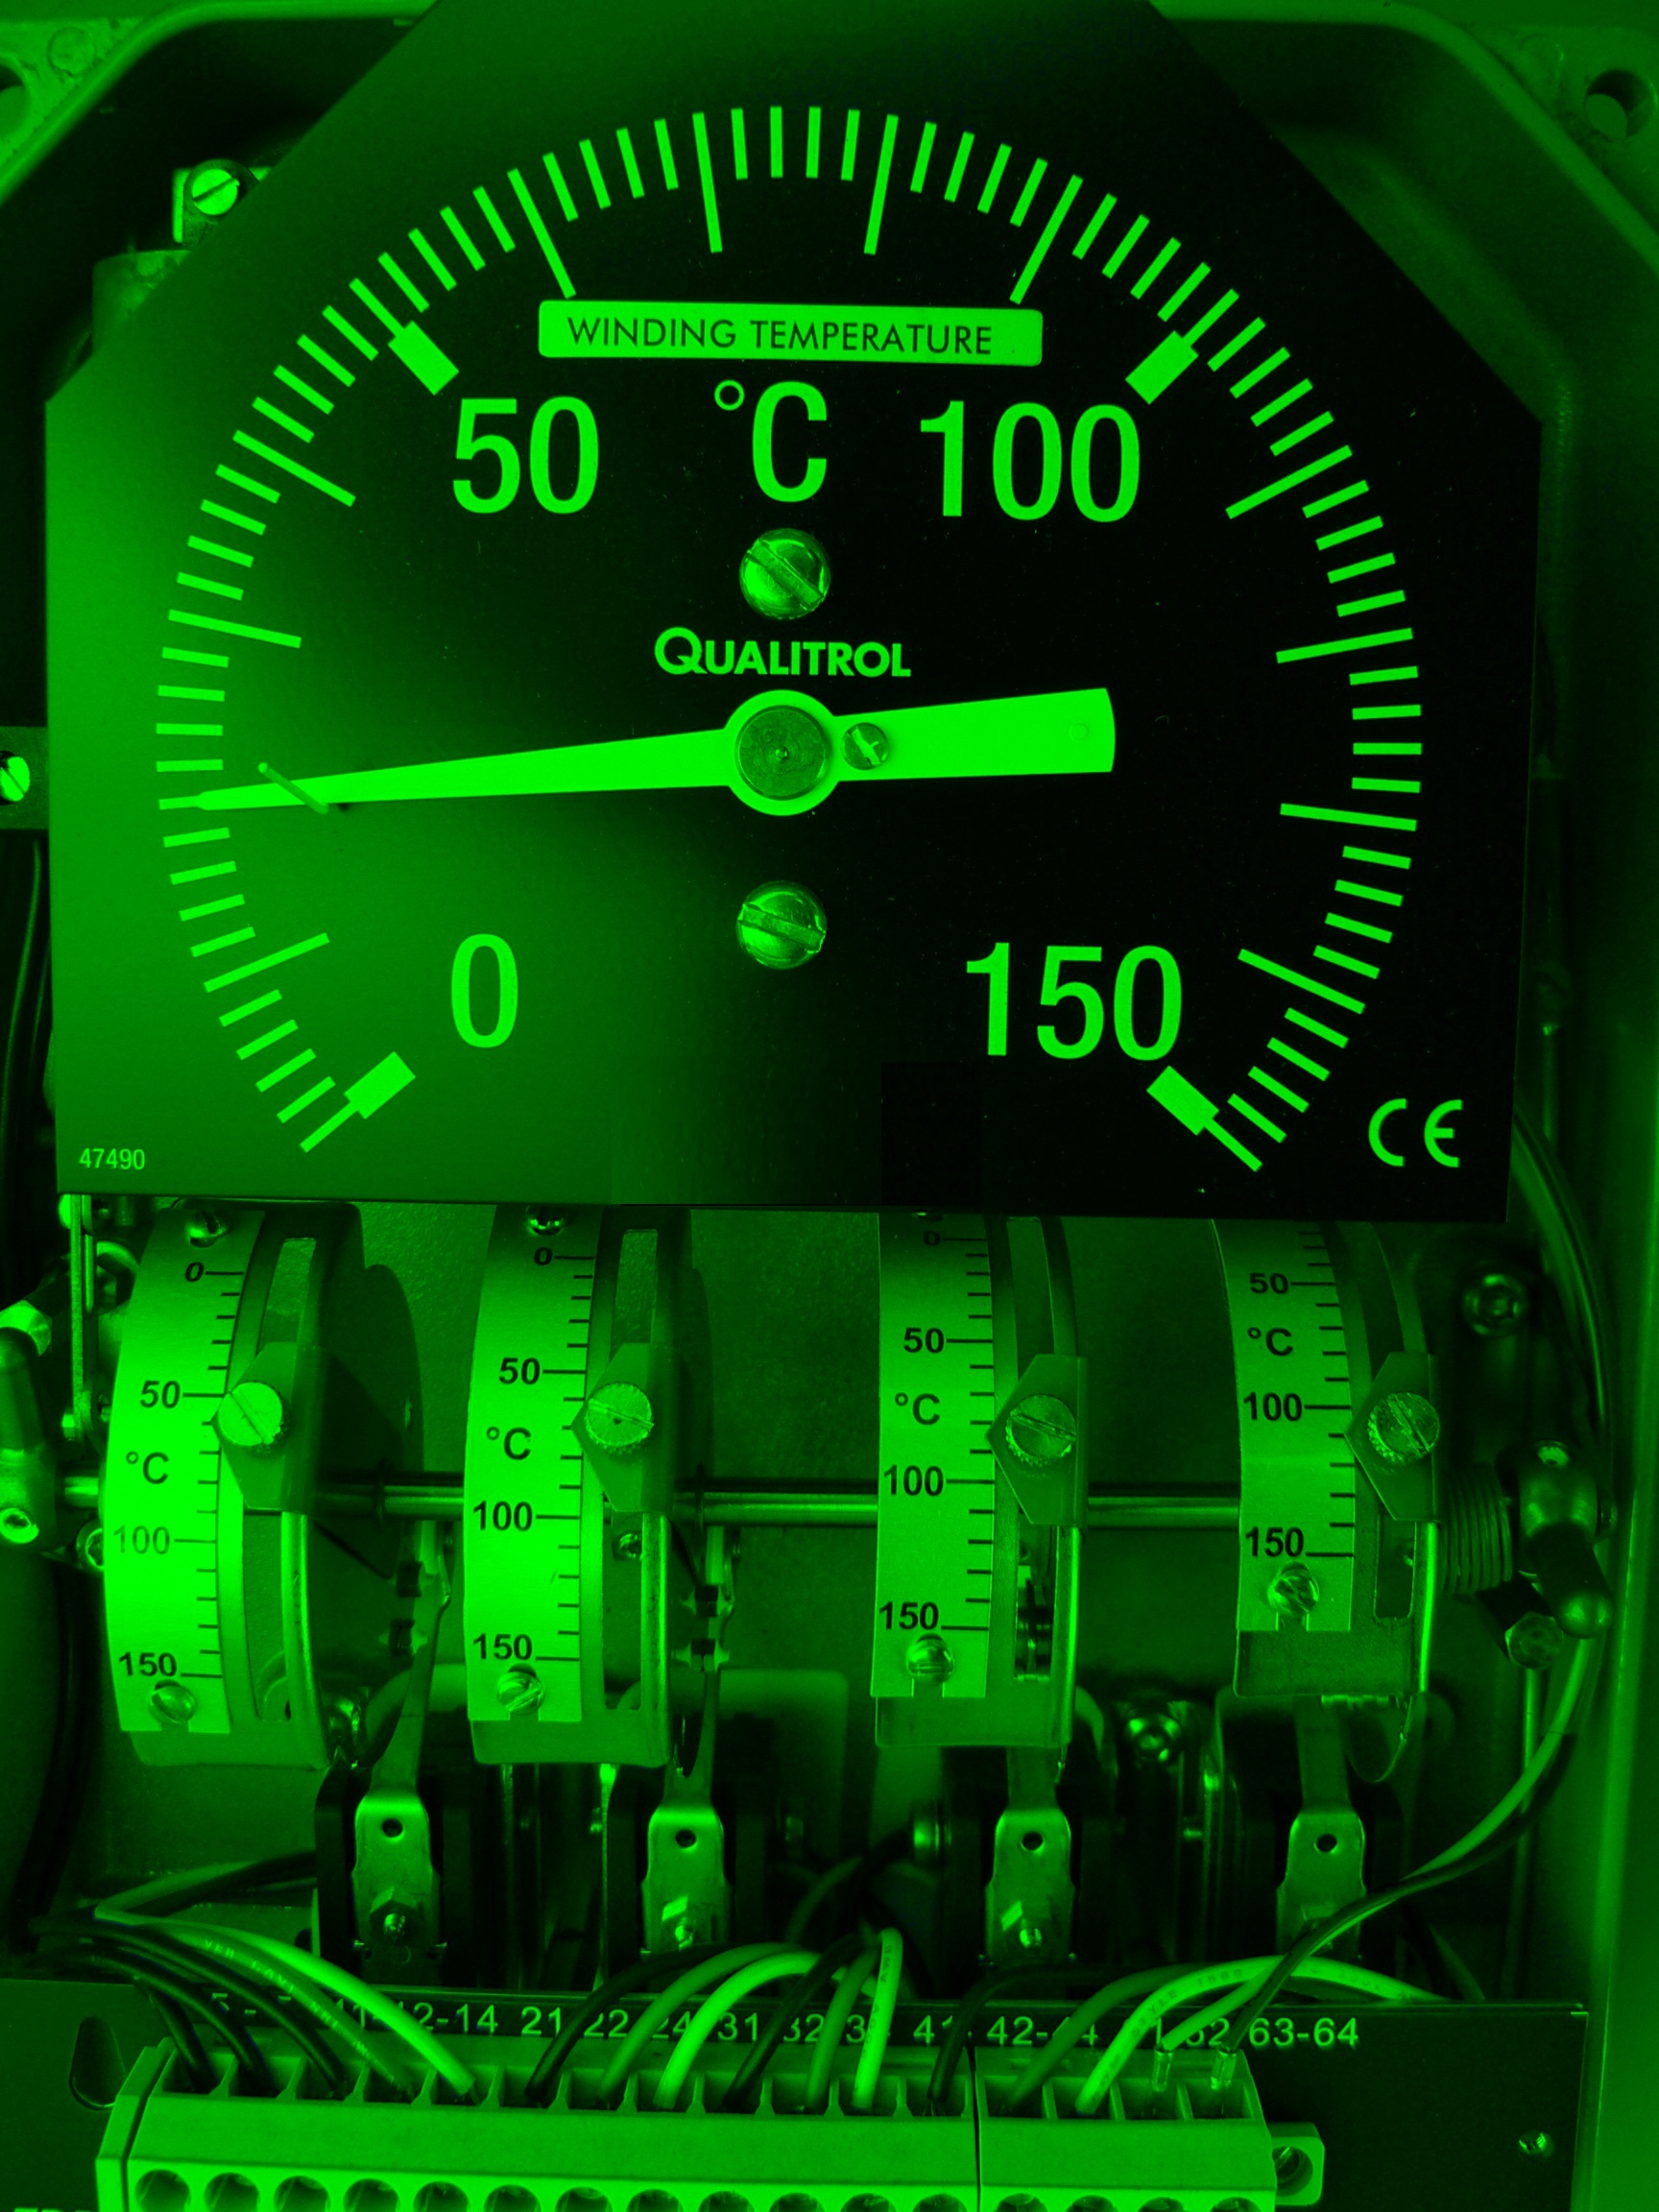
number, green, instrument, energy, font, thermometer, screenshot, temperature, thermal imaging